Doris Schachner

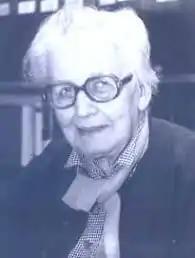
Photograph of Doris Schachner (fair use only)

Doris (Elfriede) Schachner (30 May 1904 in Bockwa near Zwickau – 1 April 1988 in Heidelberg) was the first female German professor for Mineralogy and Honorary Senator of the RWTH Aachen University.